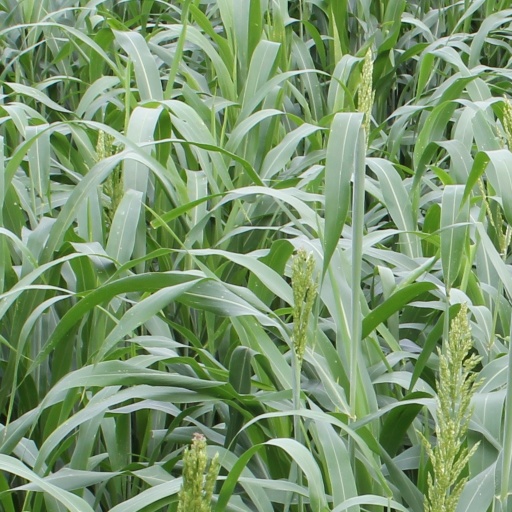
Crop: sorghum